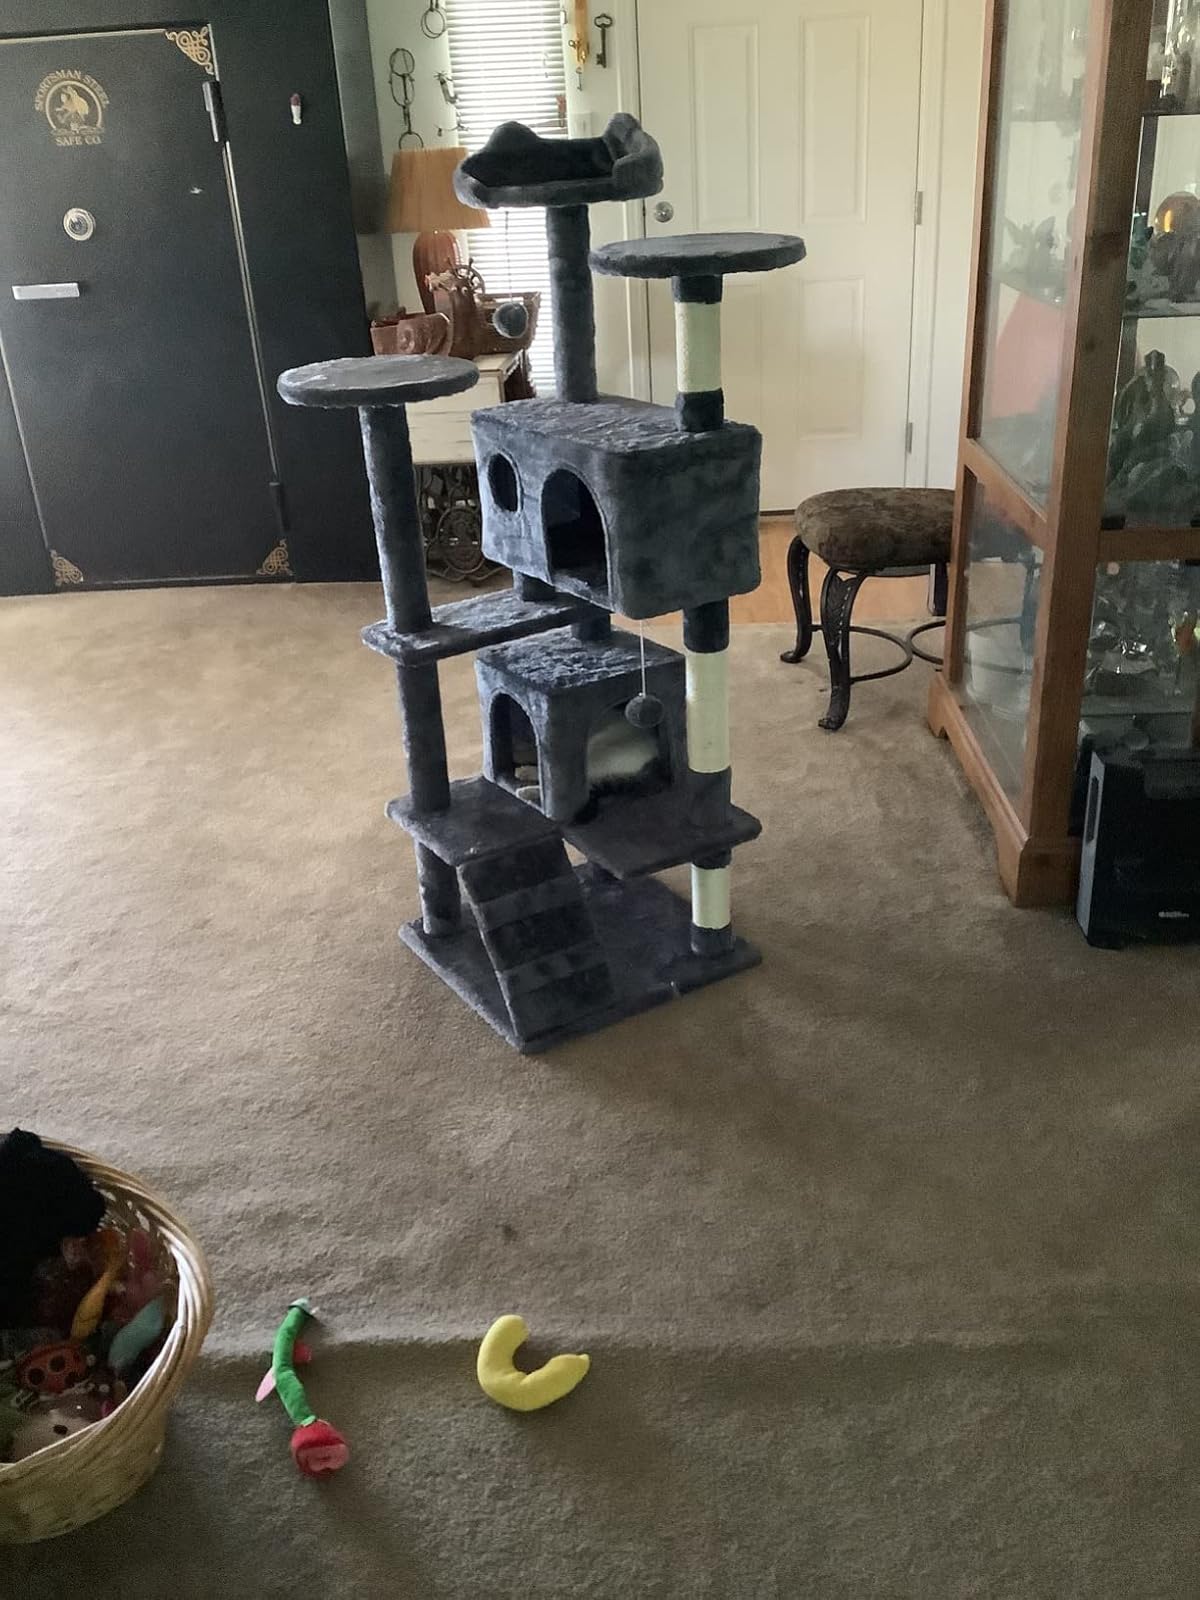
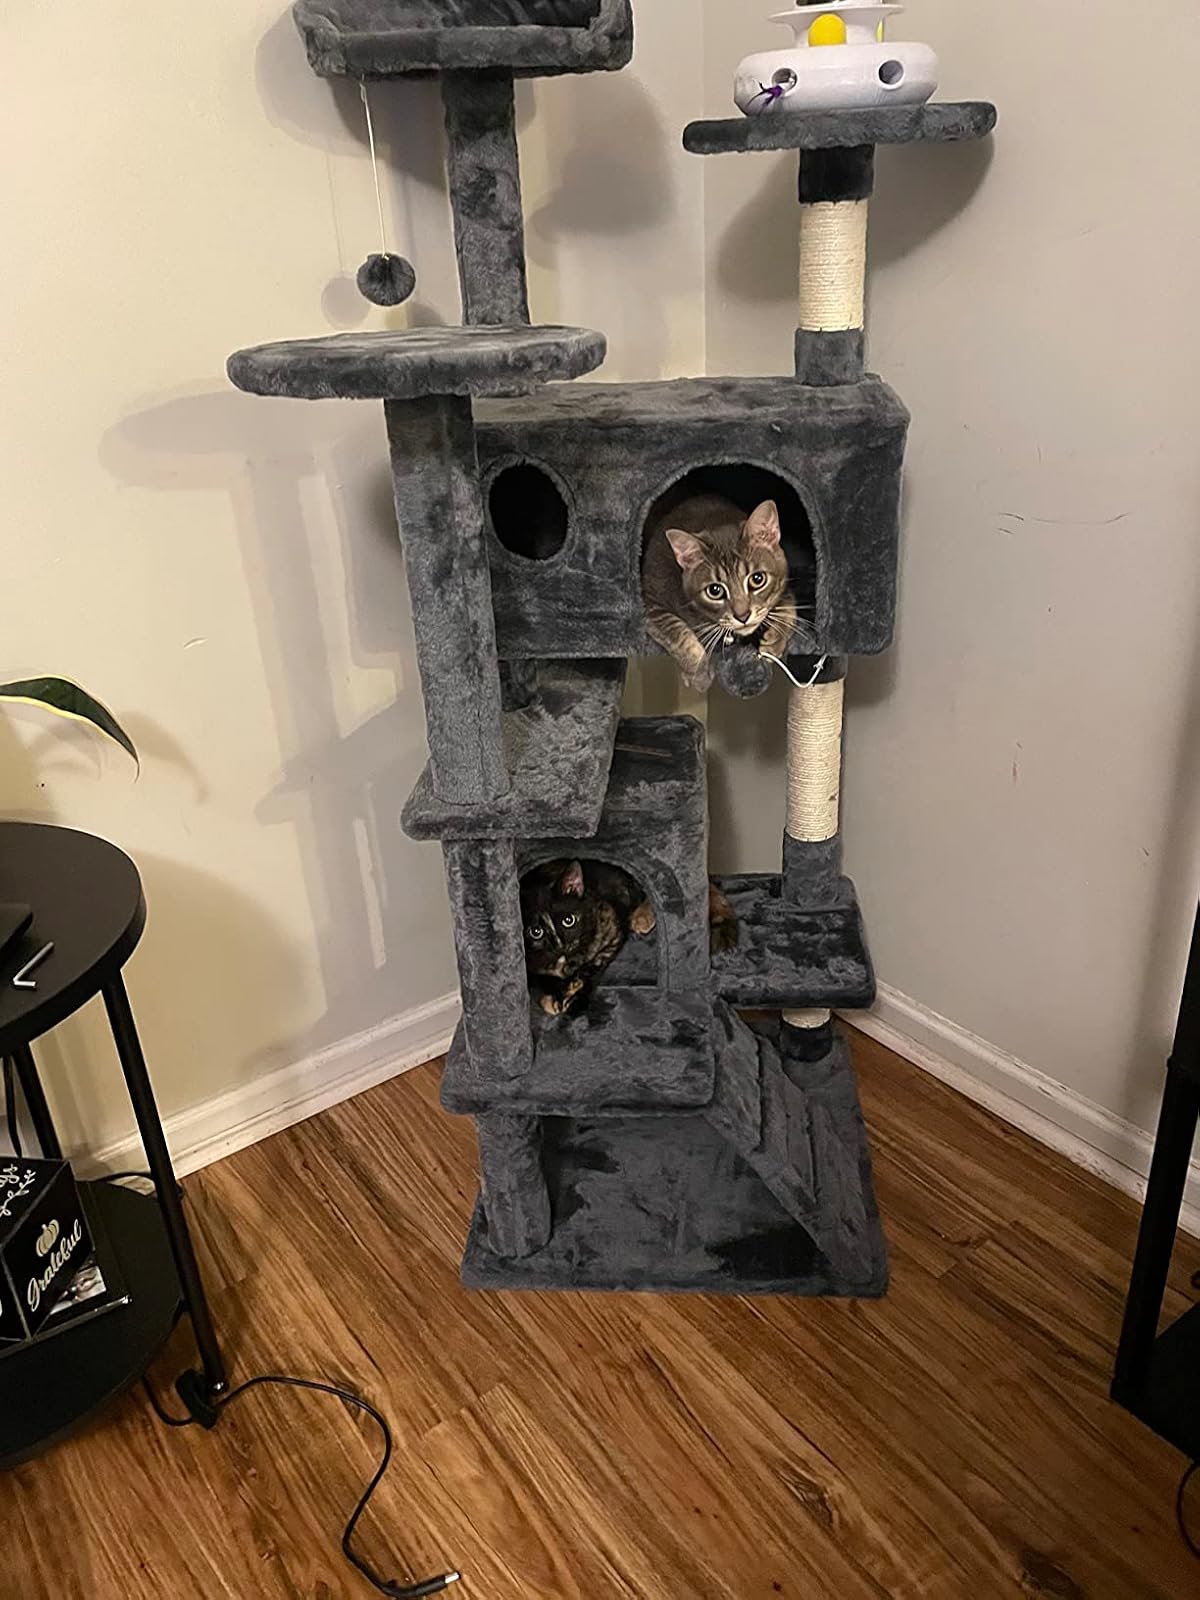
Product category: items_cat tree
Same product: yes